Robbie Brady

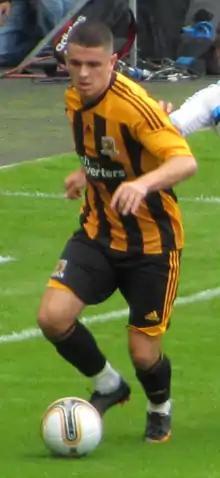
Brady playing for Hull City in 2011

On 19 July 2011, Manchester United loaned Brady to Championship club Hull City until 31 December. He made his debut in the first match of the season on 5 August 2011 at the KC Stadium in a 1–0 defeat to Blackpool. Three weeks later, he scored his first competitive goal for the "Tigers" in a 1–0 win against Reading at the KC Stadium. The loan was extended until the end of the 2011–12 season on 5 January 2012. On 21 January, Brady scored in a 1–0 win against Reading at the Madejski Stadium.